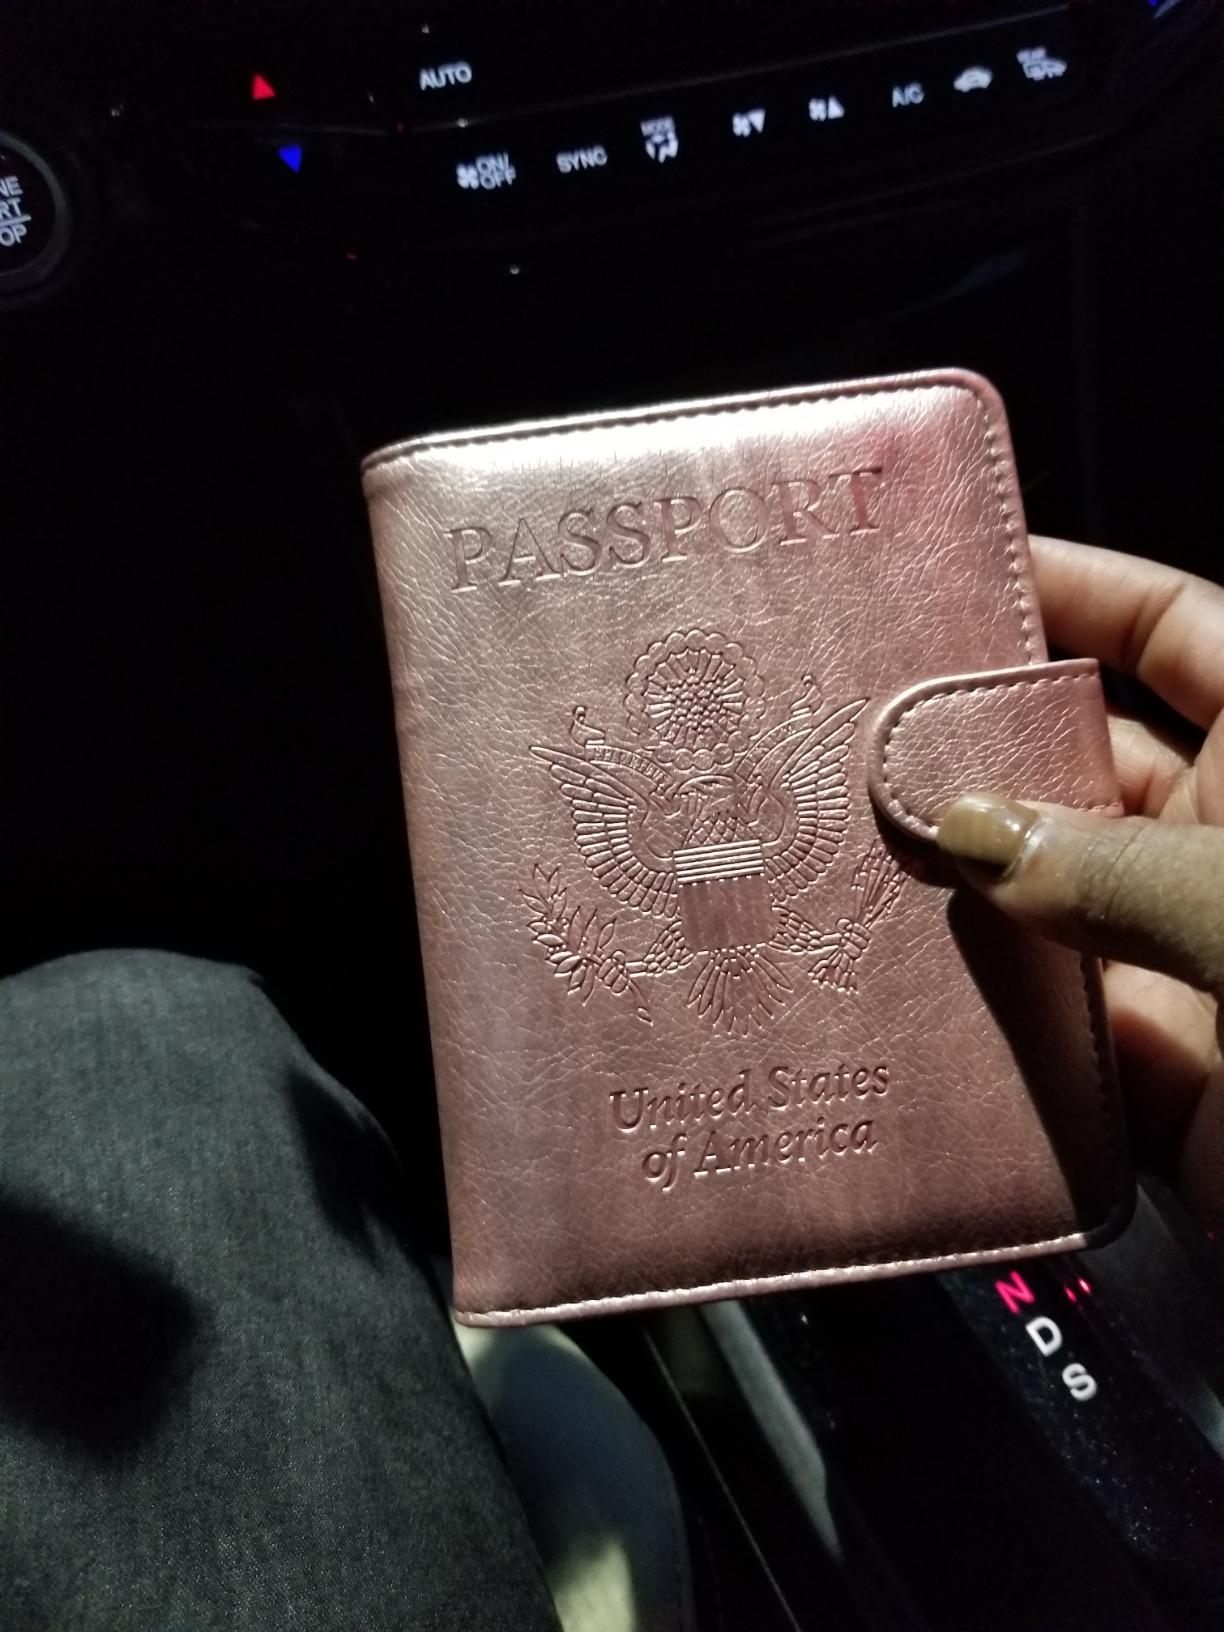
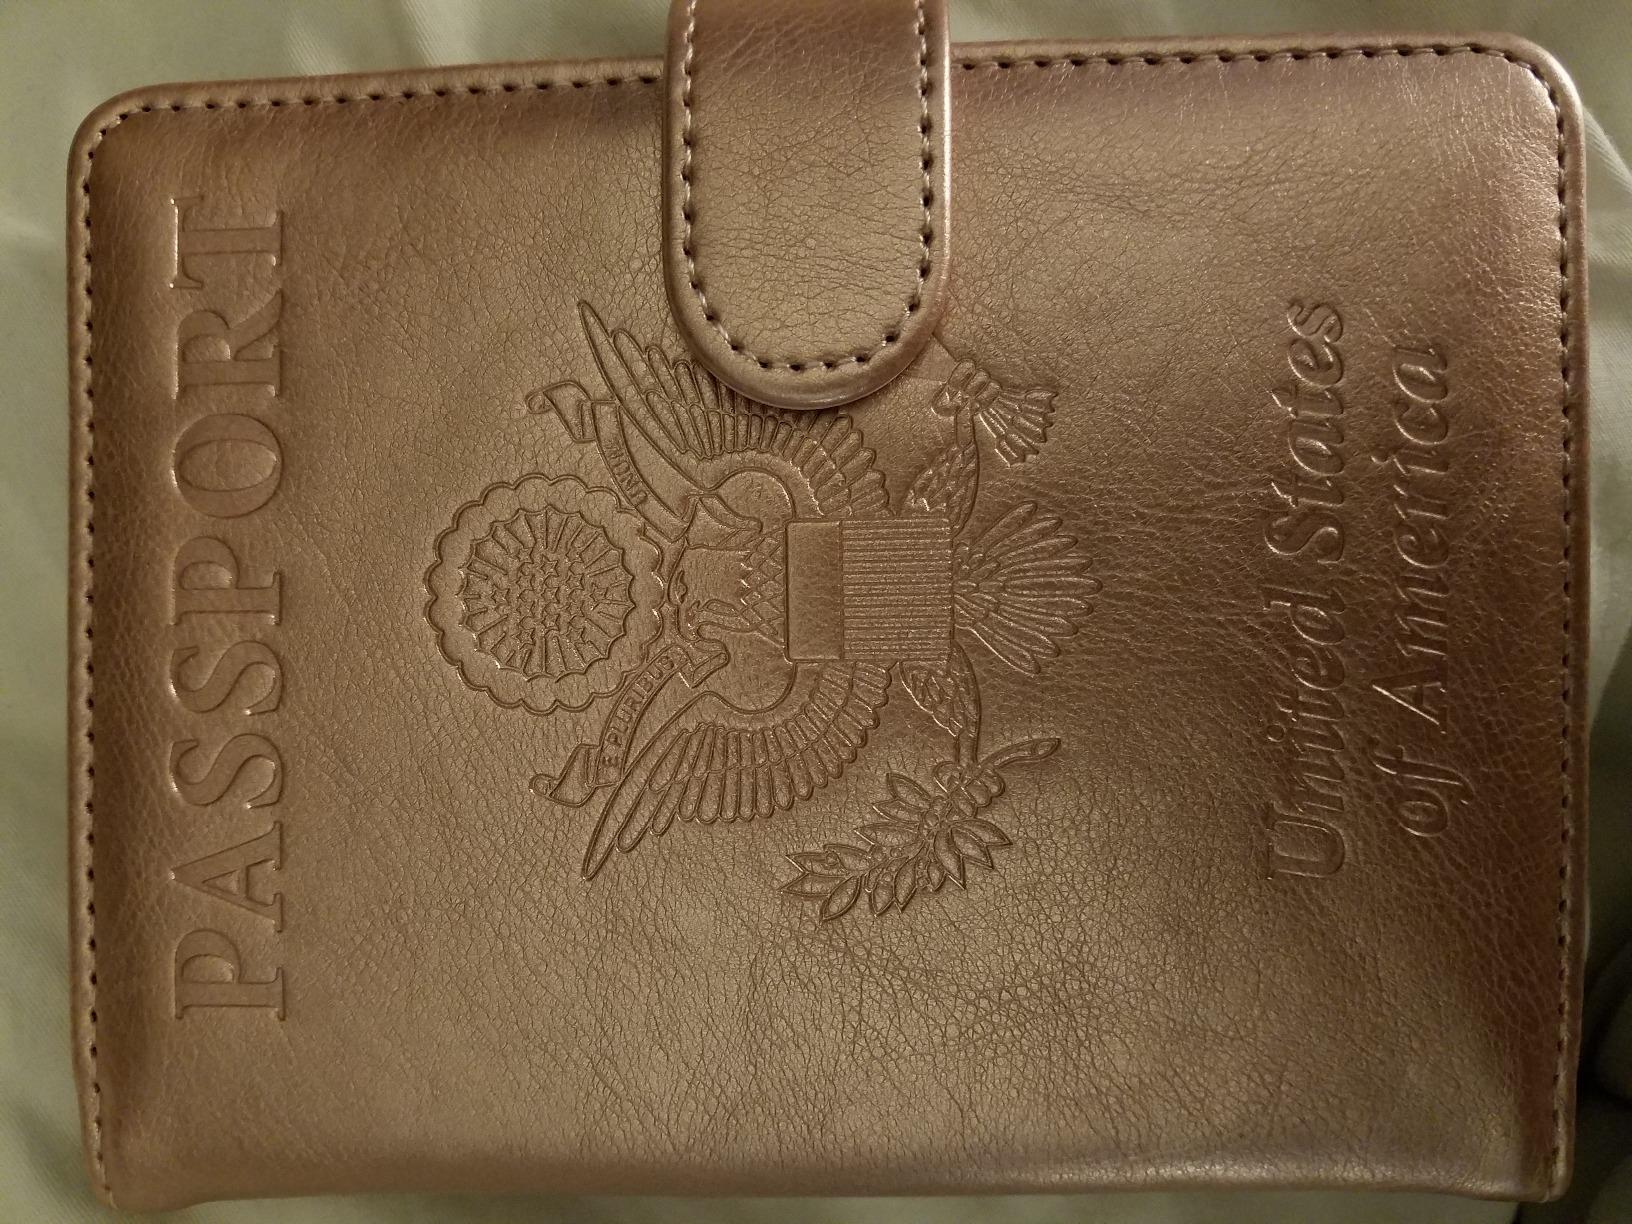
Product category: accessories_wallet
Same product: yes